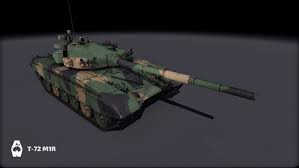
Label: T-72